Thomas Edison

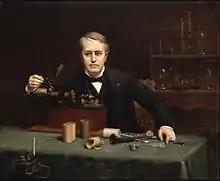
Portrait of Edison by Abraham Archibald Anderson (1890), National Portrait Gallery

Henry Ford, the automobile magnate, later lived a few hundred feet away from Edison at his winter retreat in Fort Myers. Ford once worked as an engineer for the Edison Illuminating Company of Detroit and met Edison at a convention of affiliated Edison Illuminating companies in Brooklyn, NY in 1896. Edison was impressed with Ford's internal combustion engine automobile and encouraged its developments. They were friends until Edison's death. Edison and Ford undertook annual motor camping trips from 1914 to 1924. Harvey Firestone and naturalist John Burroughs also participated.